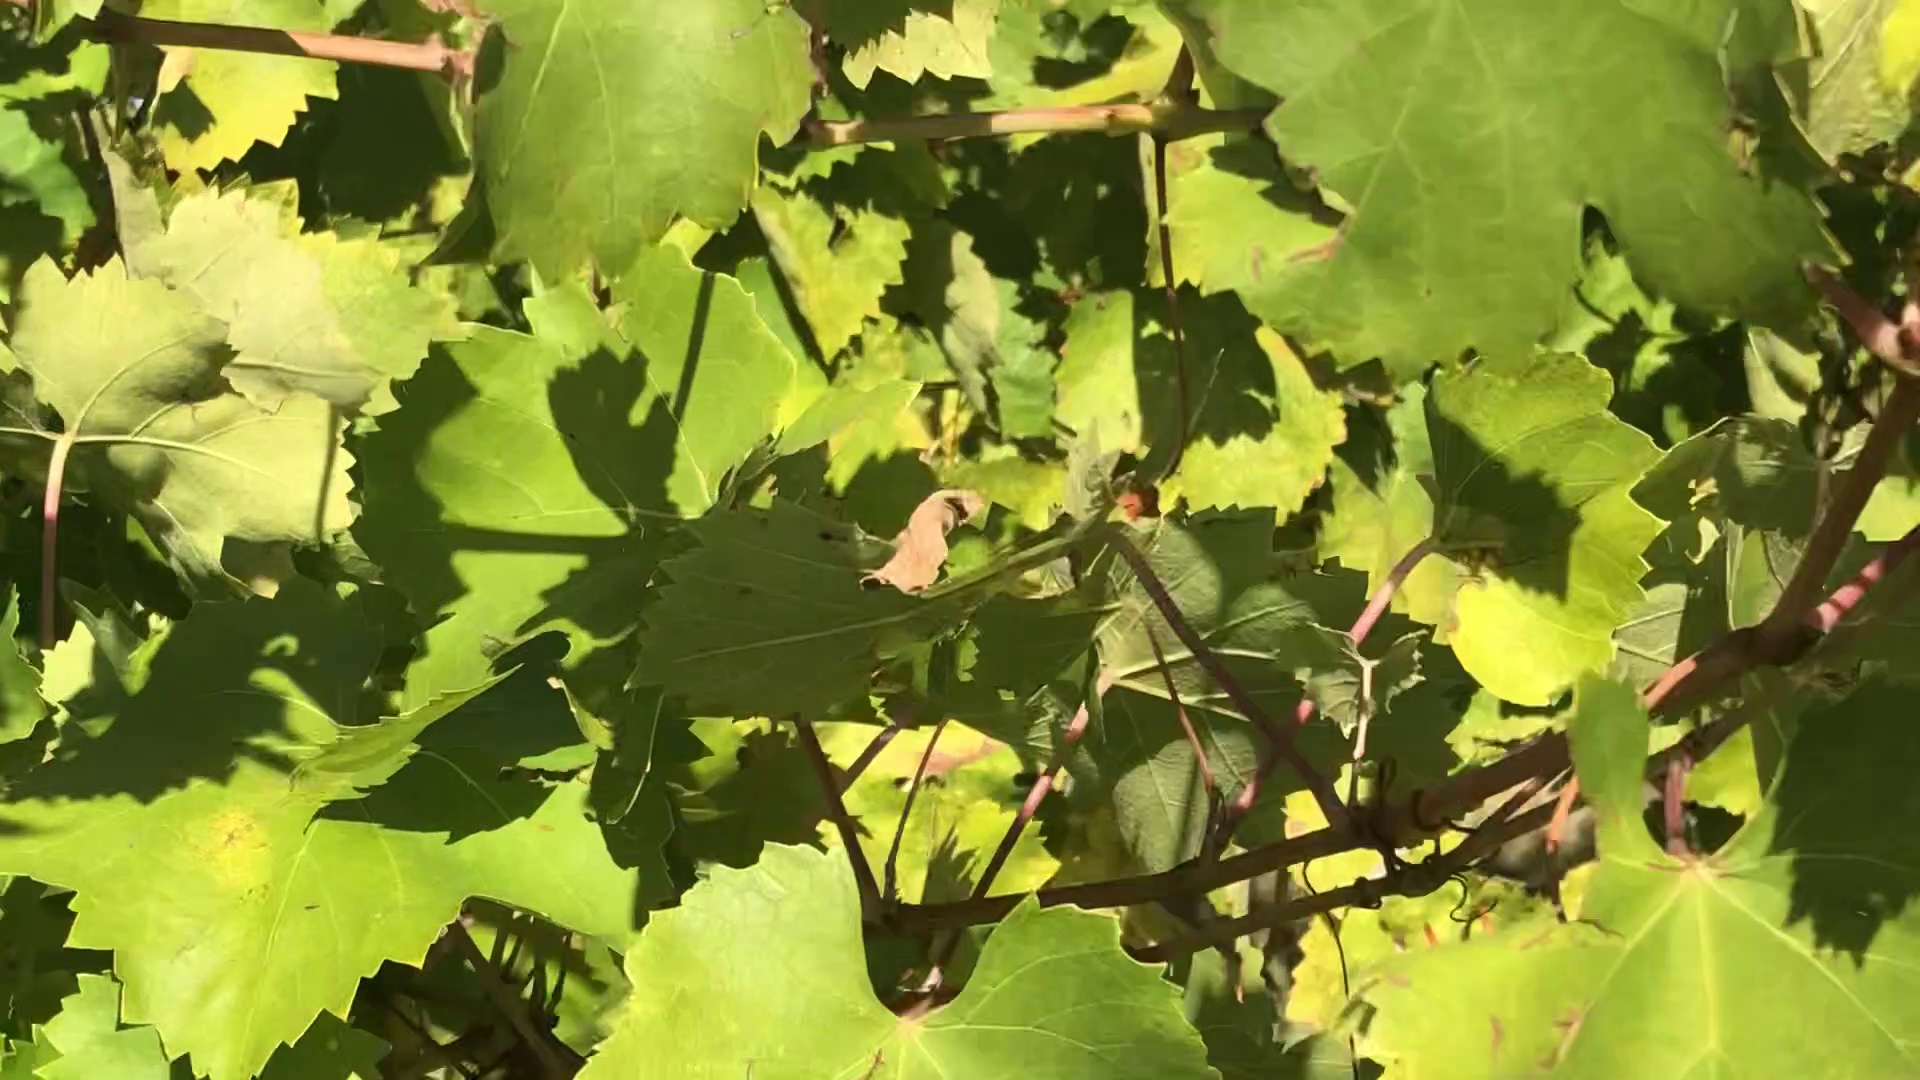
Label: healthy